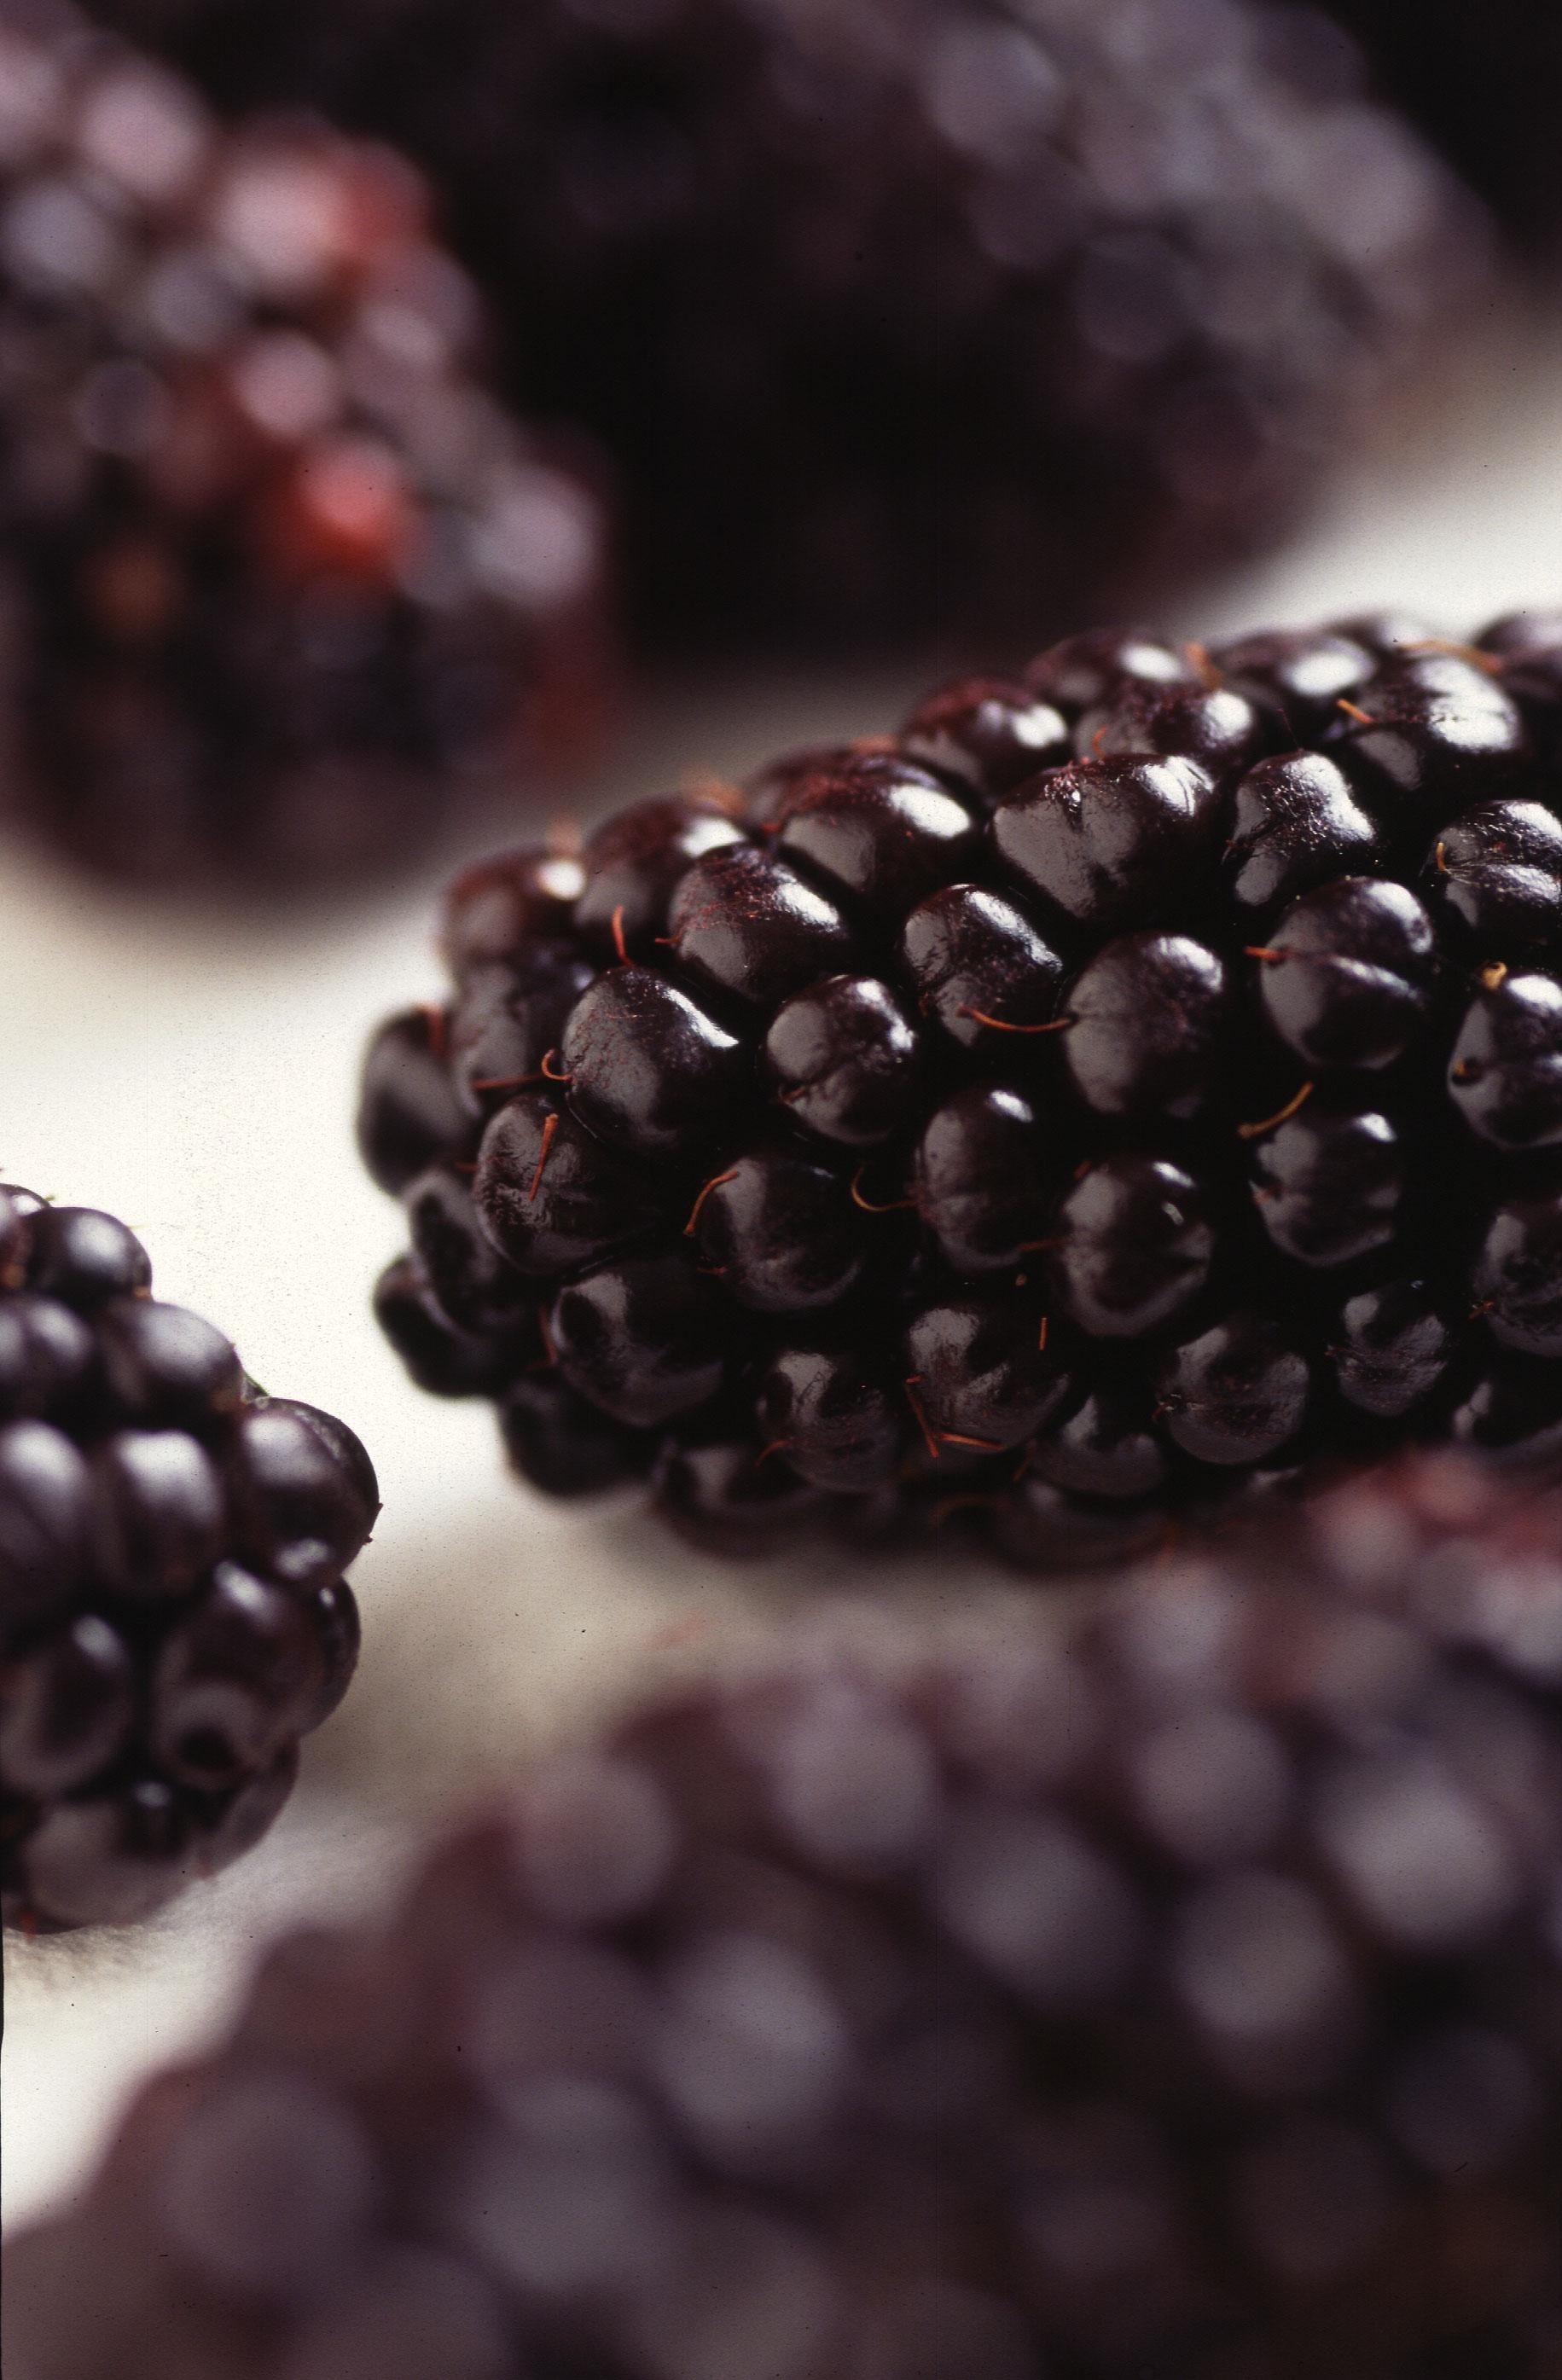
plant, fruit, berry, food, produce, black, bead, flora, blackberry, plants, close up, blueberries, fruits, modified, blackberries, macro photography, genetically